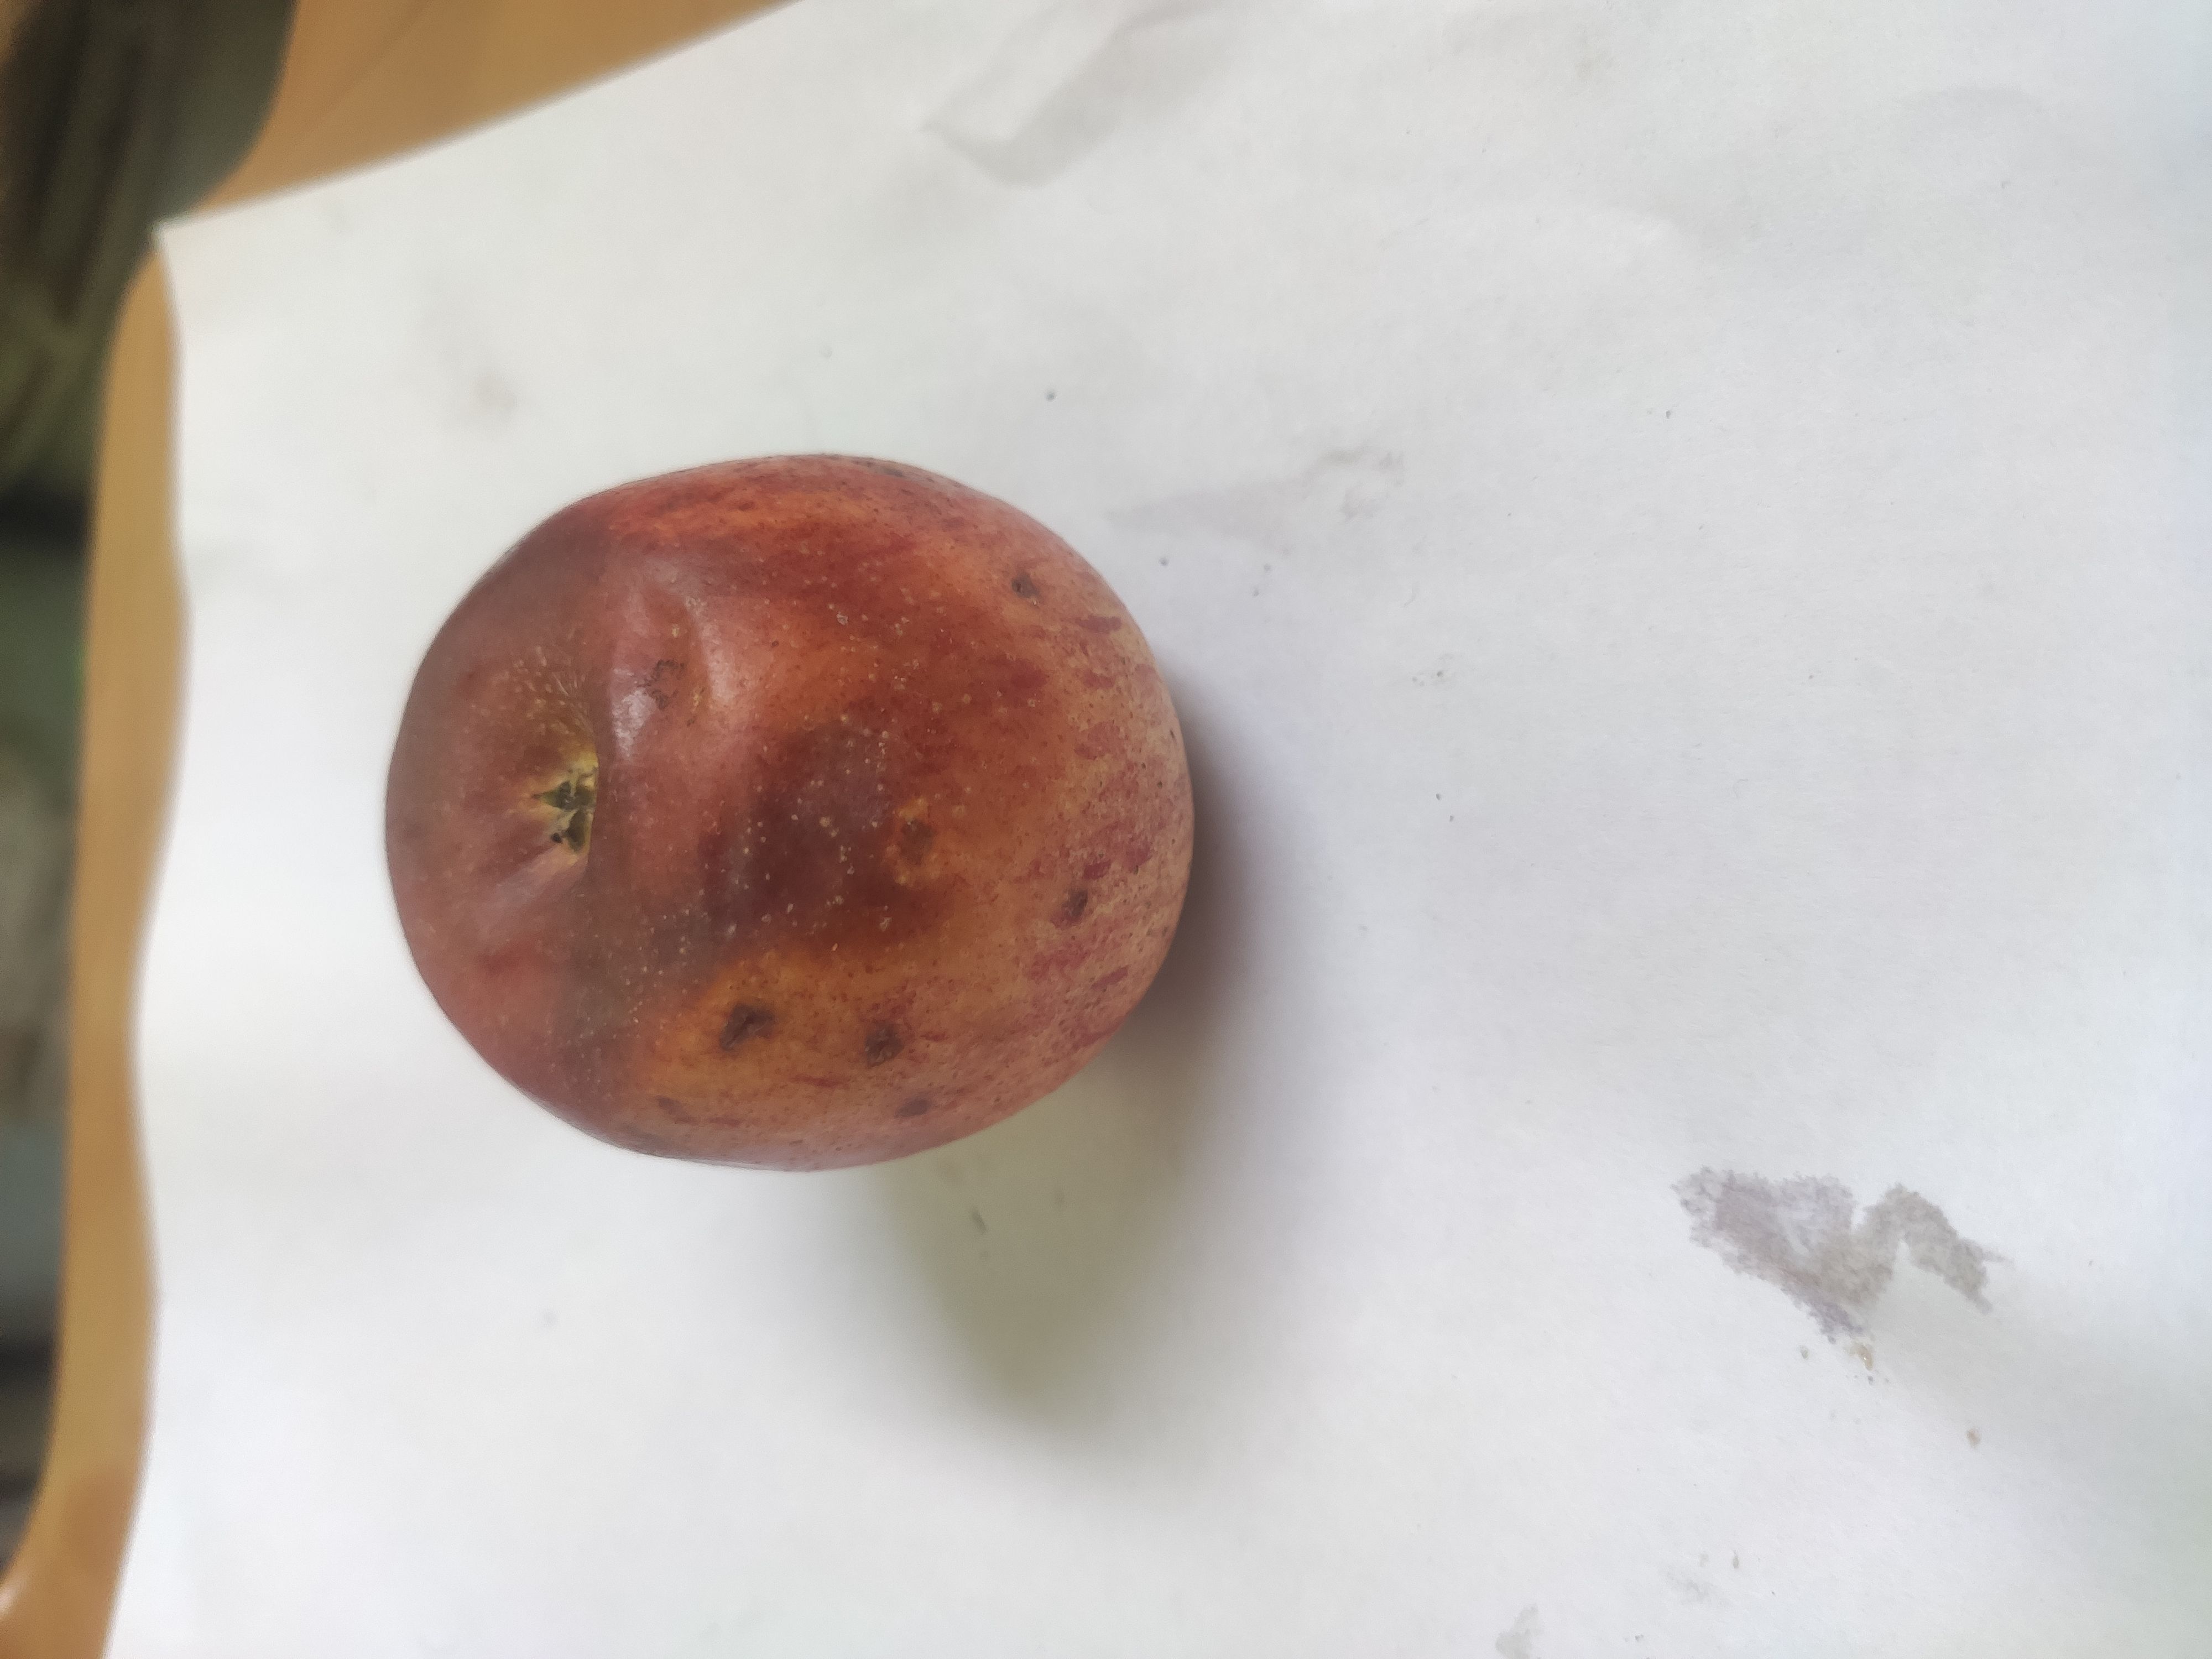
Fruit: apple
Grade: 3rd-grade